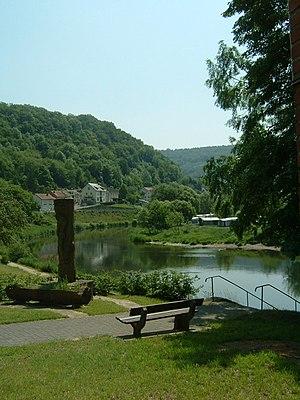
La rivière Sûre à Wallendorf (Allemagne) Lëtzebuergesch: Floss Sauer bei Wallendorf (Däitschland)